Tudor Trader House

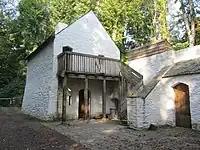
The Tudor trader's house in its present location at St Fagans

The Tudor Trader House is a 16th-century house originally constructed at Haverfordwest, Pembrokeshire, Wales, and now relocated at St Fagans National History Museum, Cardiff.